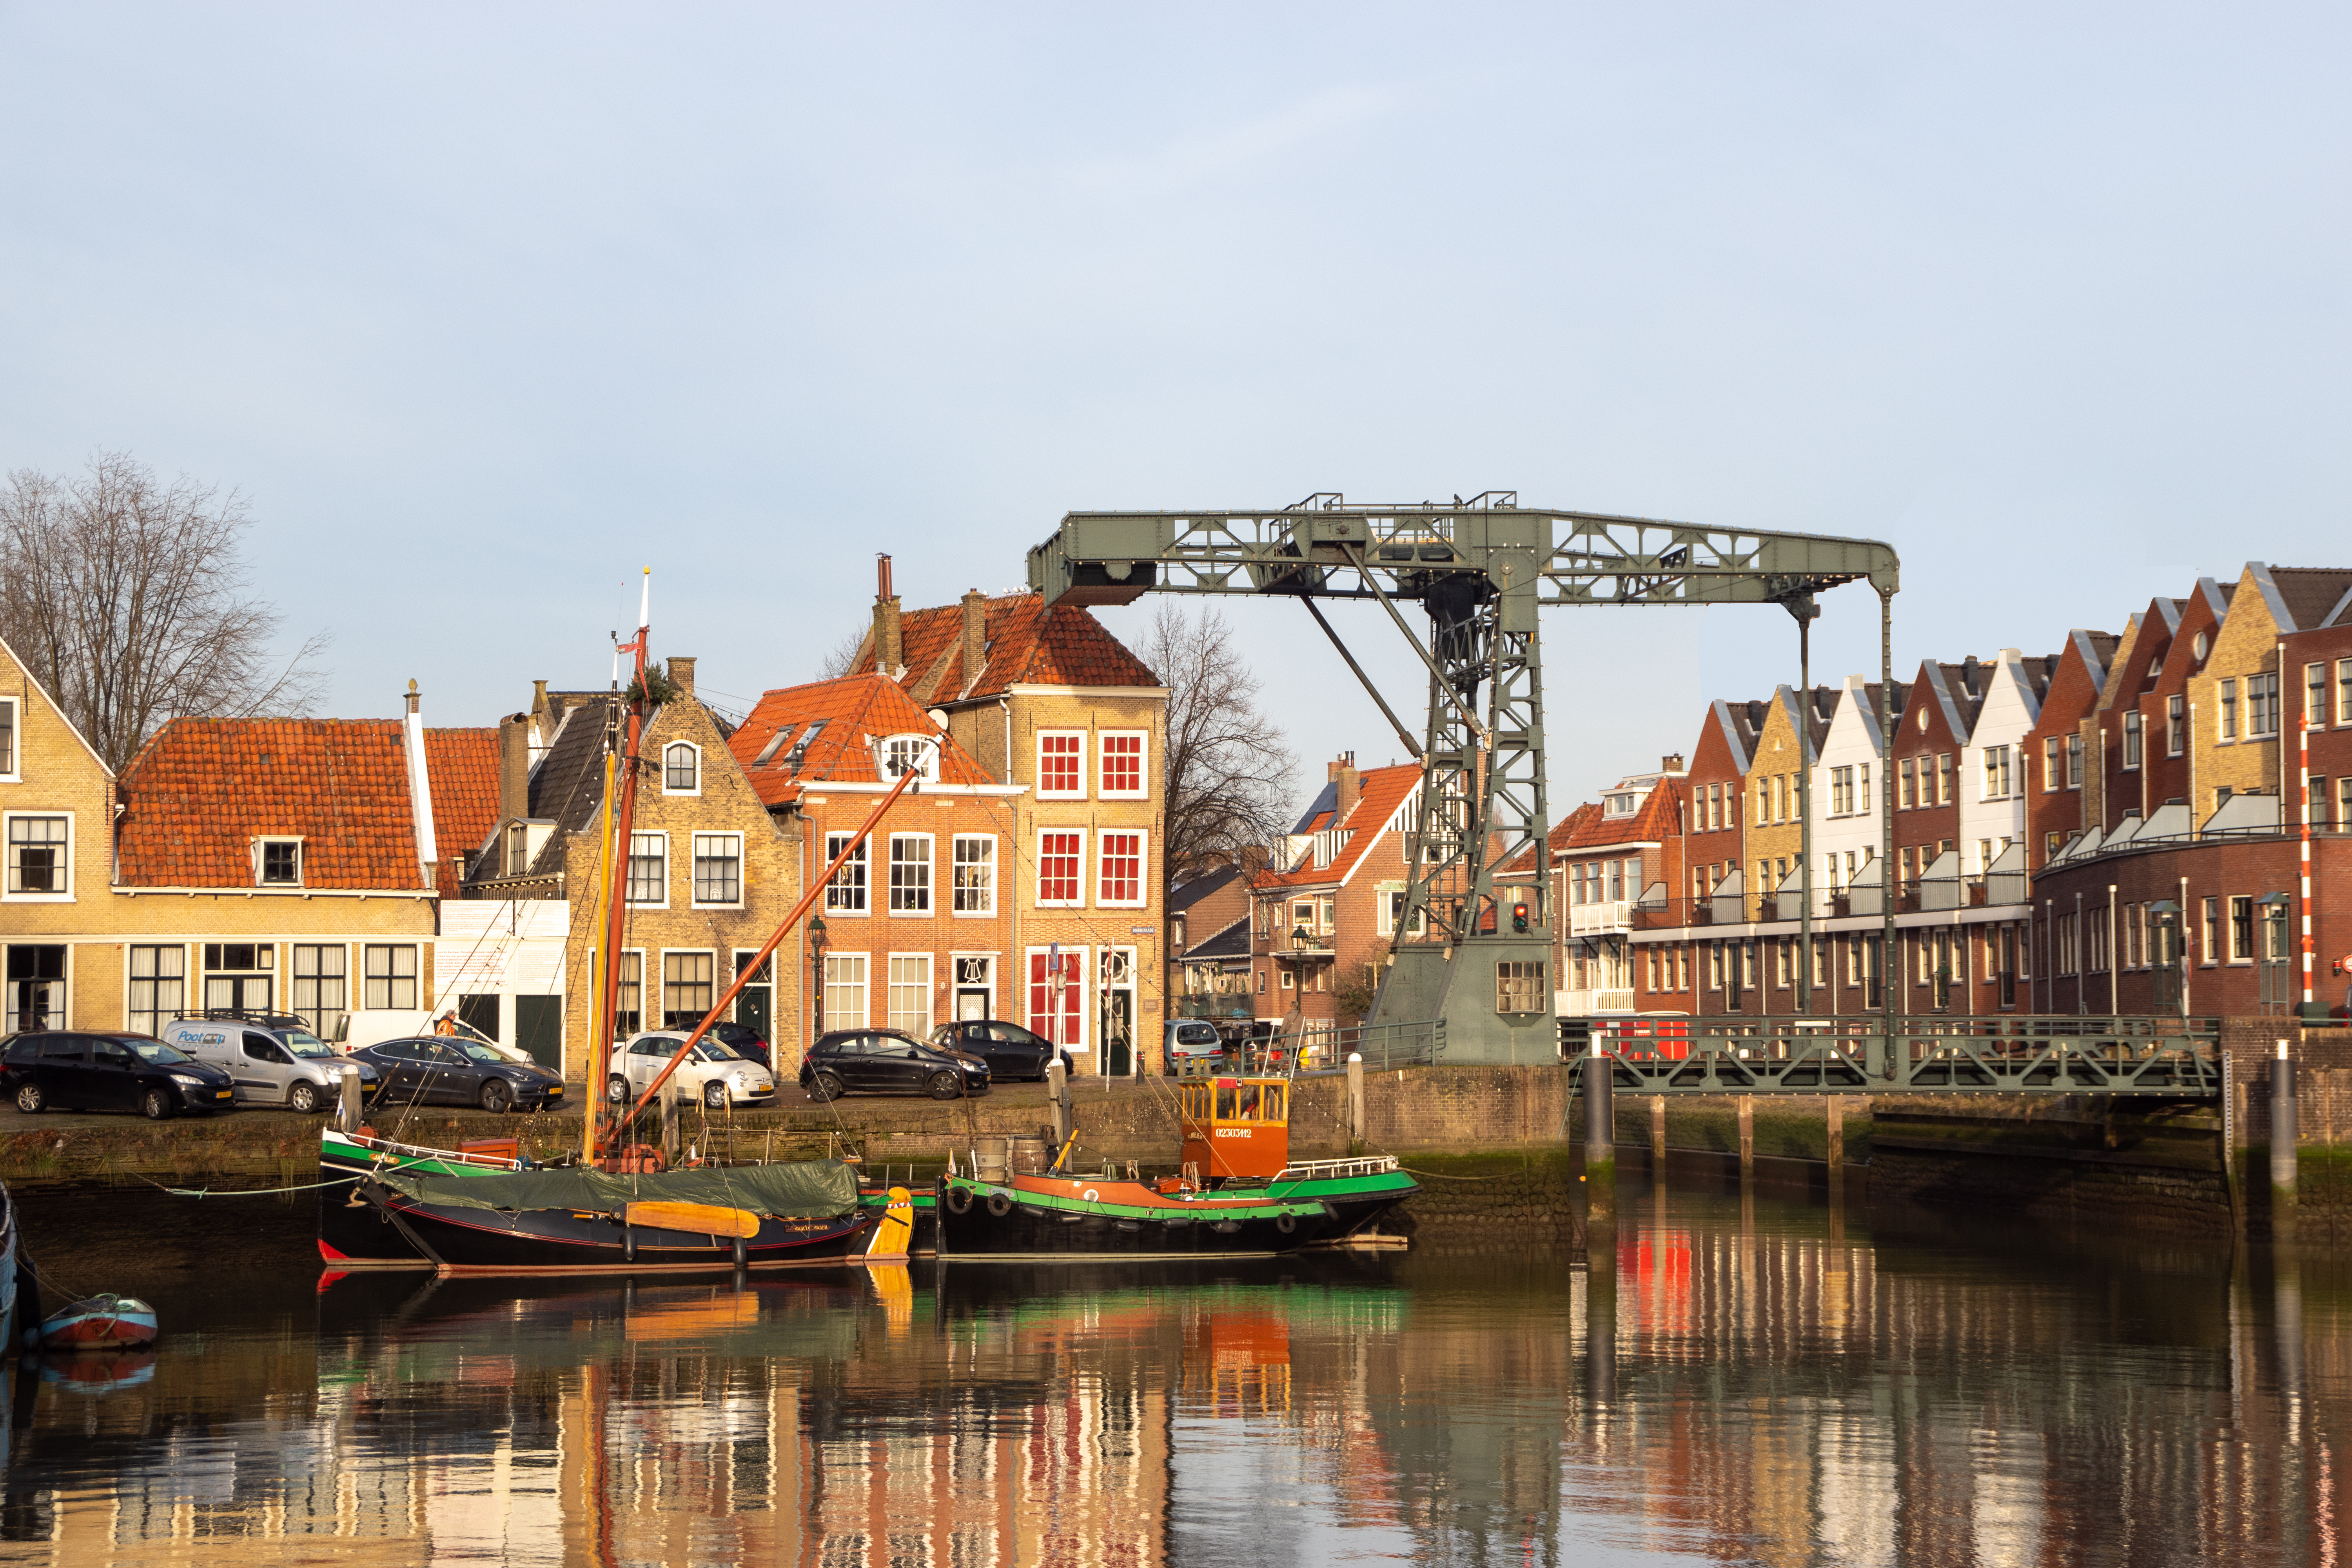
city, drawbridge, water, sky, window, building, vehicle, plant, watercraft, boat, body of water, mode of transport, watercourse, bank, lake, neighbourhood, house, morning, waterway, harbor, tree, car, urban area, bridge, canal, crane, channel, boats and boating equipment and supplies, facade, water transportation, evening, winter, reflection, port, mixed use, dock, tourism, machine, metal, ship, transport, street, river, tourist attraction